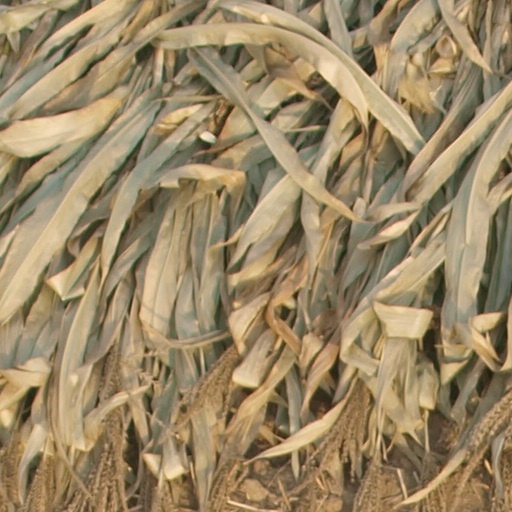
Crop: maize; corn